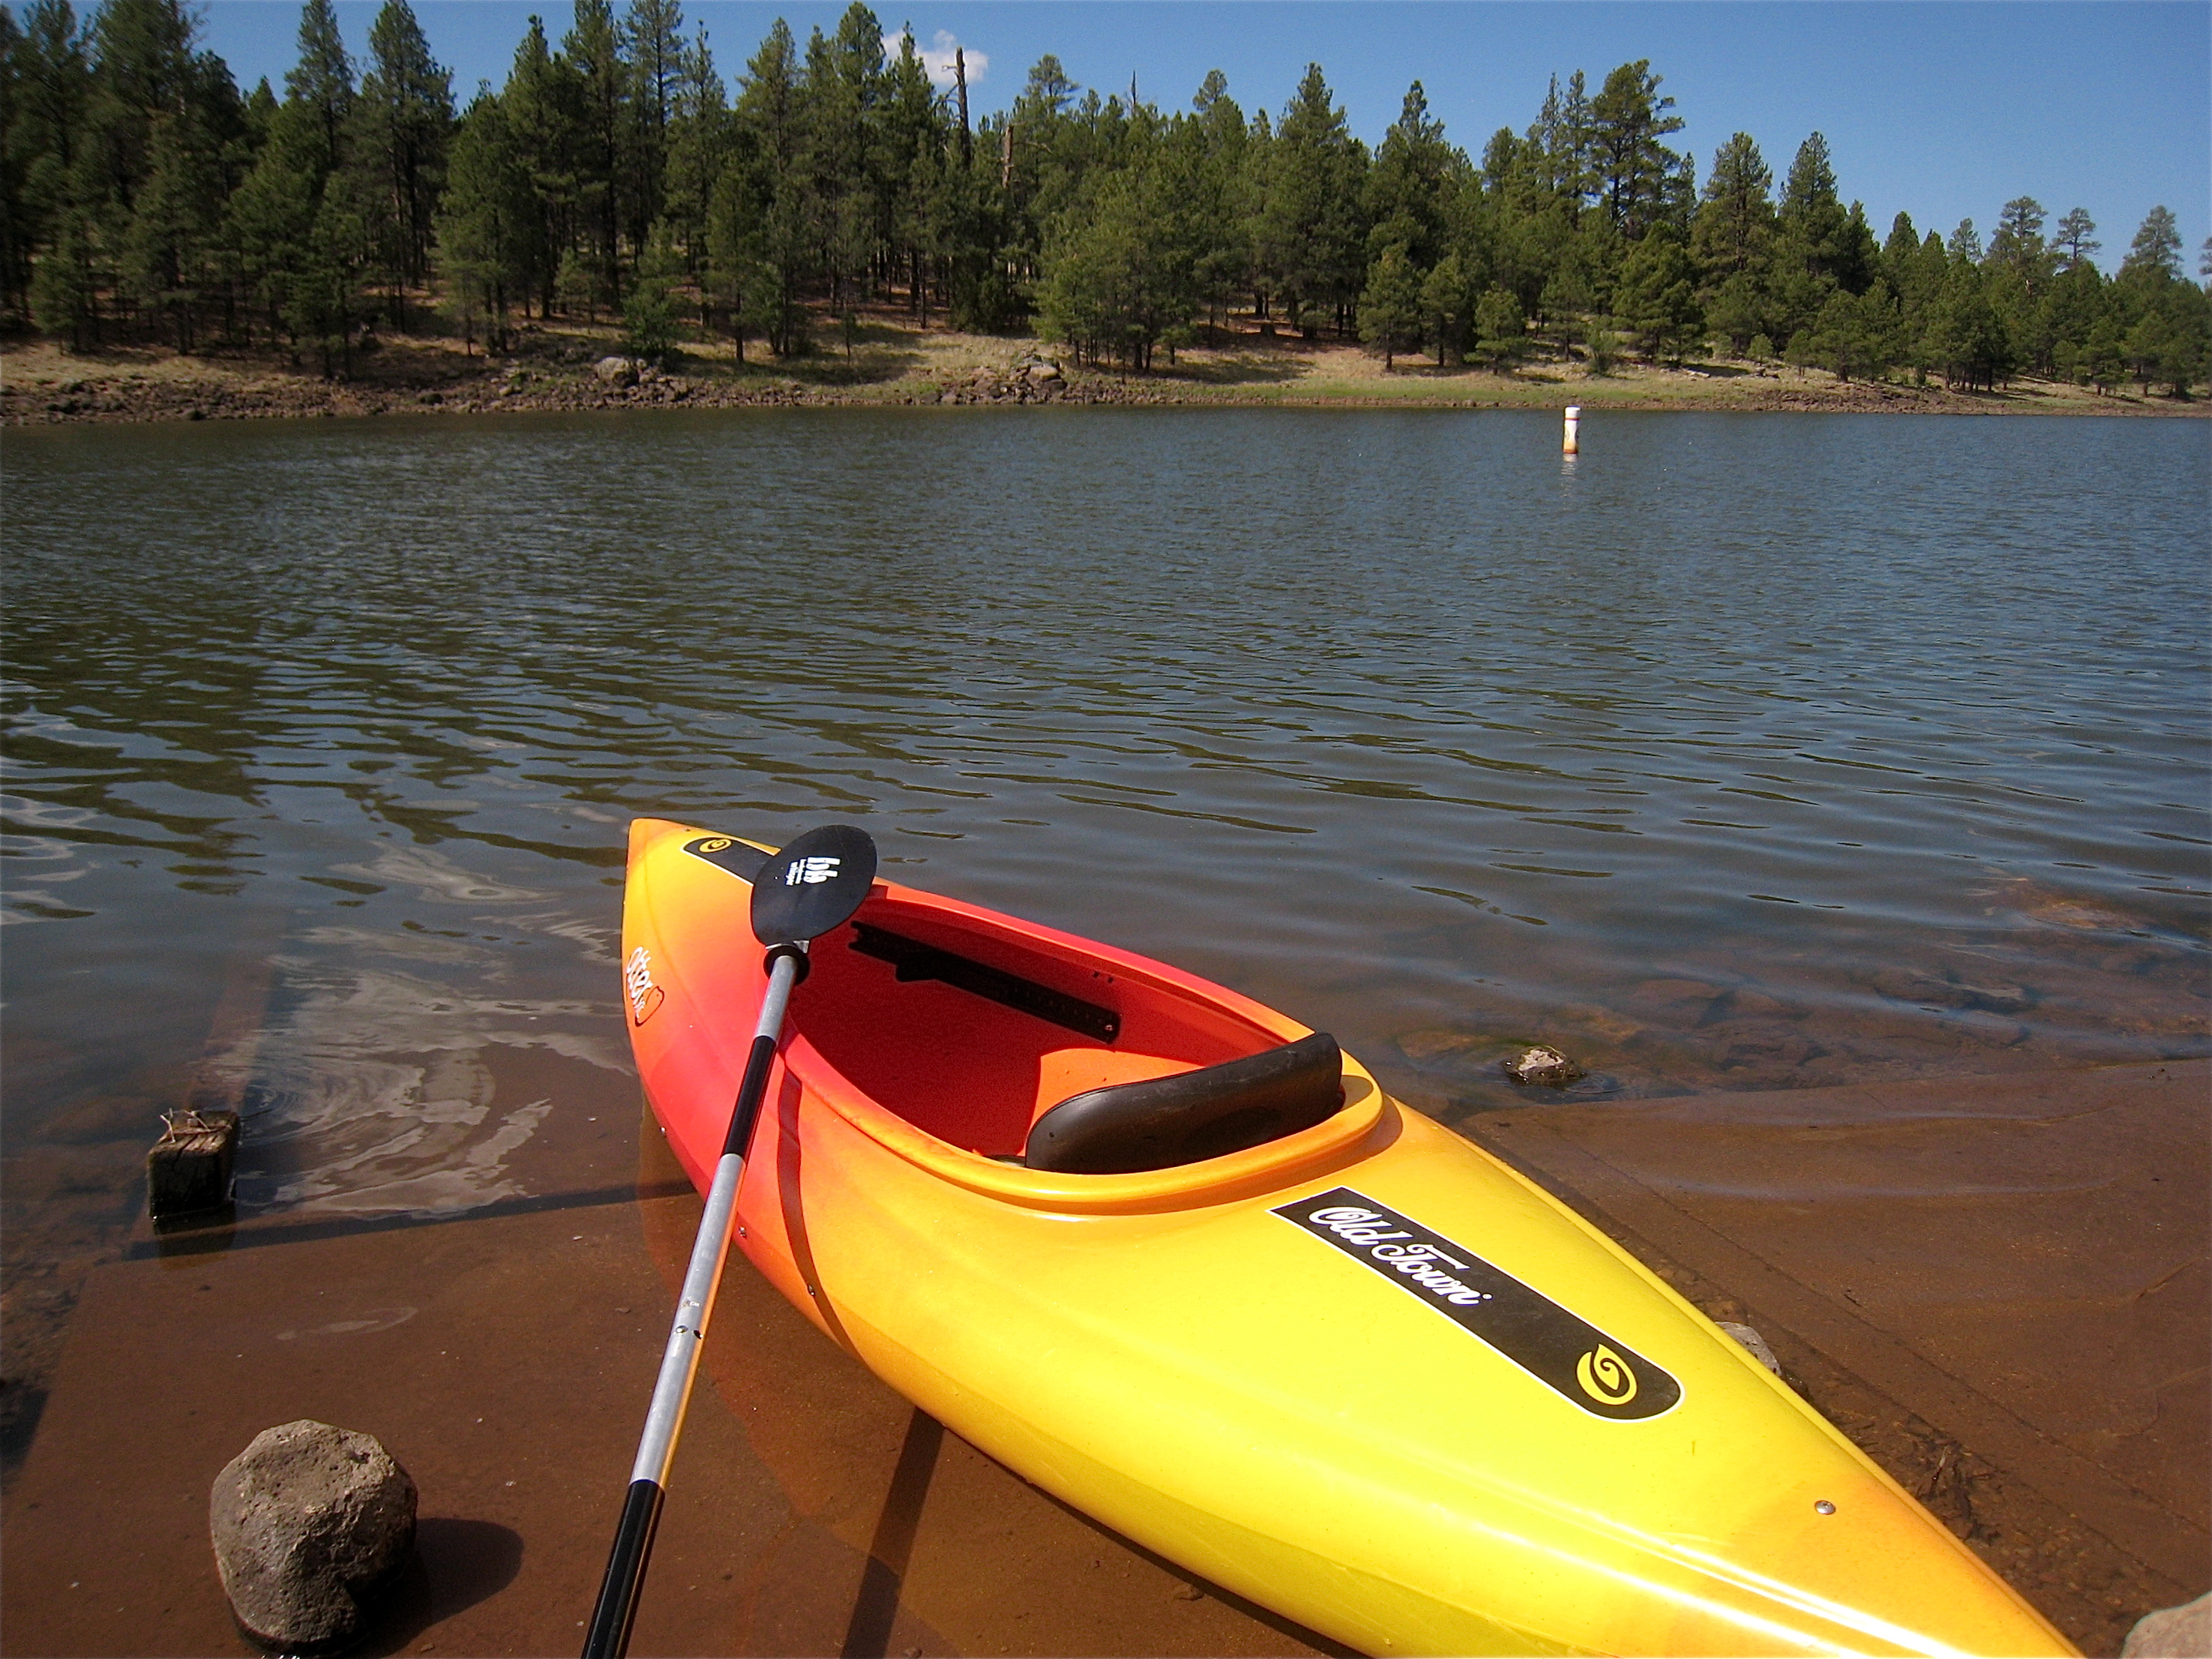
boat, canoe, oar, paddle, vehicle, kayak, sports equipment, boating, kayaking, watercraft, canoeing, sea kayak, watercraft rowing, boats and boating equipment and supplies